ISCC–NBS system

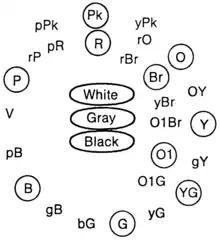
Hue relationships between the primary and secondary colors in the ISCC-NBS system of color designation

The ISCC–NBS System of Color Designation is a system for naming colors based on a set of 13 basic color terms and a small set of adjective modifiers. It was first established in the 1930s by a joint effort of the Inter-Society Color Council (ISCC), made up of delegates from various American trade organizations, and the National Bureau of Standards (NBS), a US government agency. As suggested in 1932 by the first chairman of the ISCC, the system's goal is to be "a means of designating colors in the United States Pharmacopoeia, in the National Formulary, and in general literature ... such designation to be sufficiently standardized as to be acceptable and usable by science, sufficiently broad to be appreciated and used by science, art, and industry, and sufficiently commonplace to be understood, at least in a general way, by the whole public." The system aims to provide a basis on which color definitions in fields from fashion and printing to botany and geology can be systematized and regularized, so that each industry need not invent its own incompatible color system.